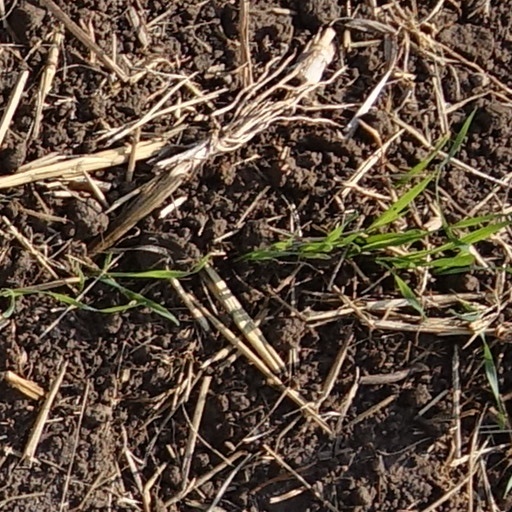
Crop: wheat